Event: Nepal Earthquake
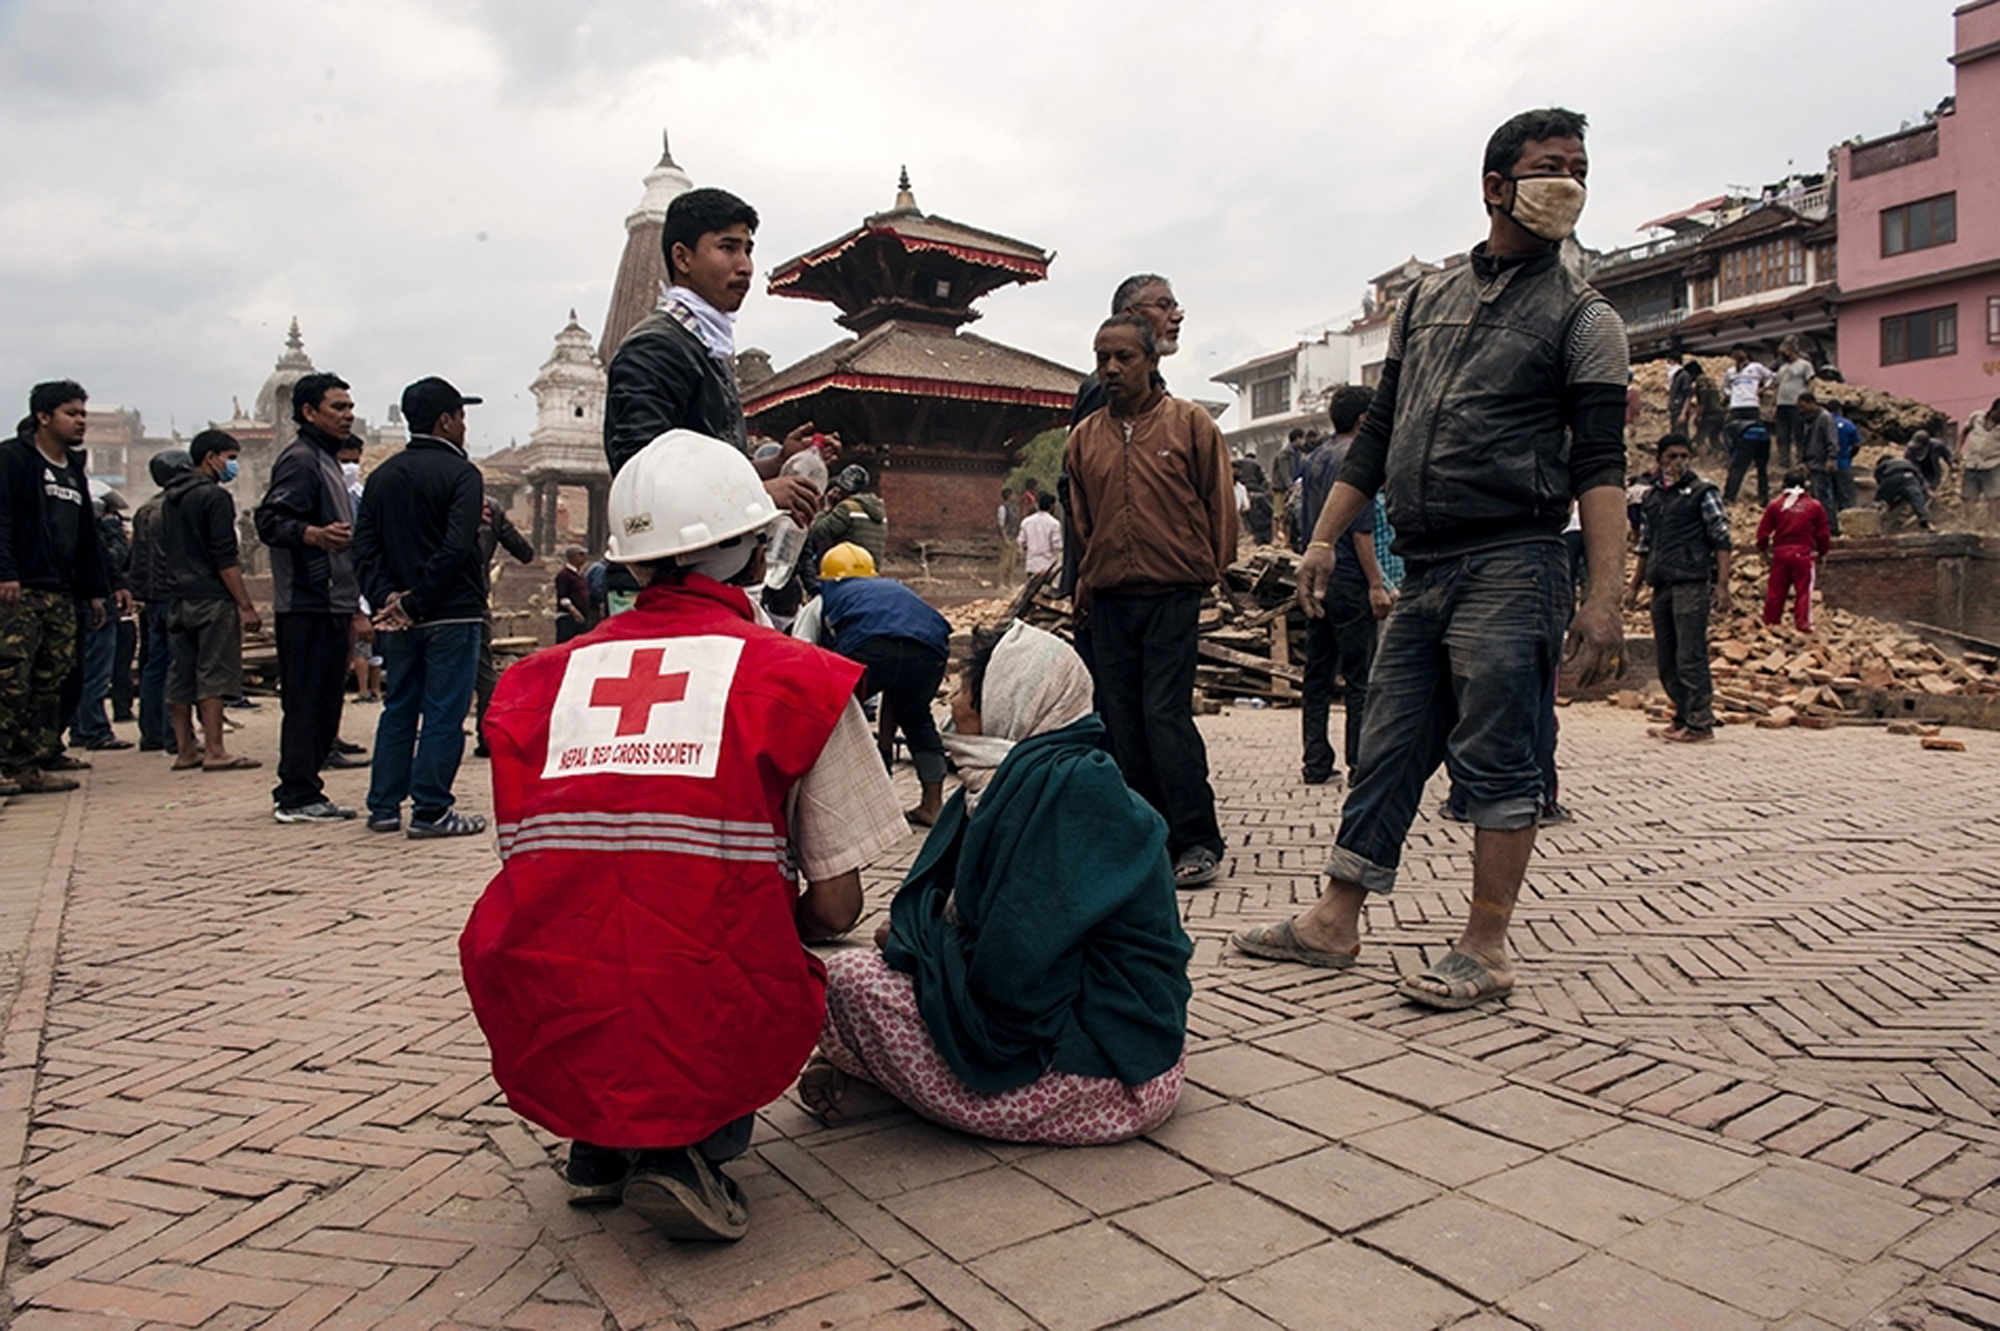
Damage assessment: damage